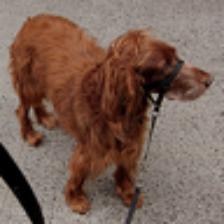
Label: NonHuman